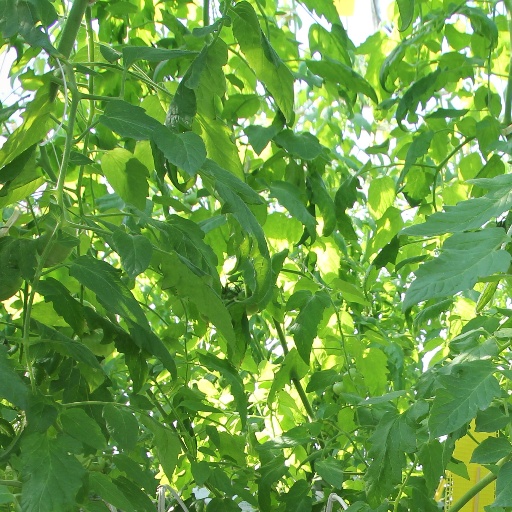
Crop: tomato